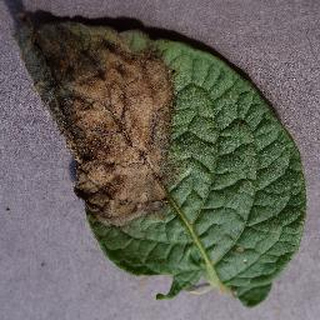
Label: potato_late_blight